Luxembourg Confederation of Christian Trade Unions

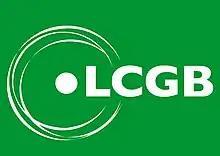
LCGB Logo

The Luxembourg Confederation of Christian Trade Unions, abbreviated to LCGB, is a Luxembourgish trade union. As the LCGB abides by the principles of Christian social teachings. This is also illustrated by the trade union's motto: Man at the Center of our action.